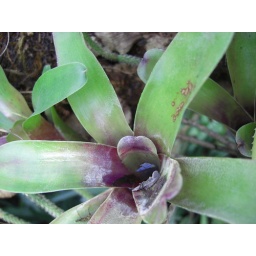
Some tropical plant that is catching water in it's flower.